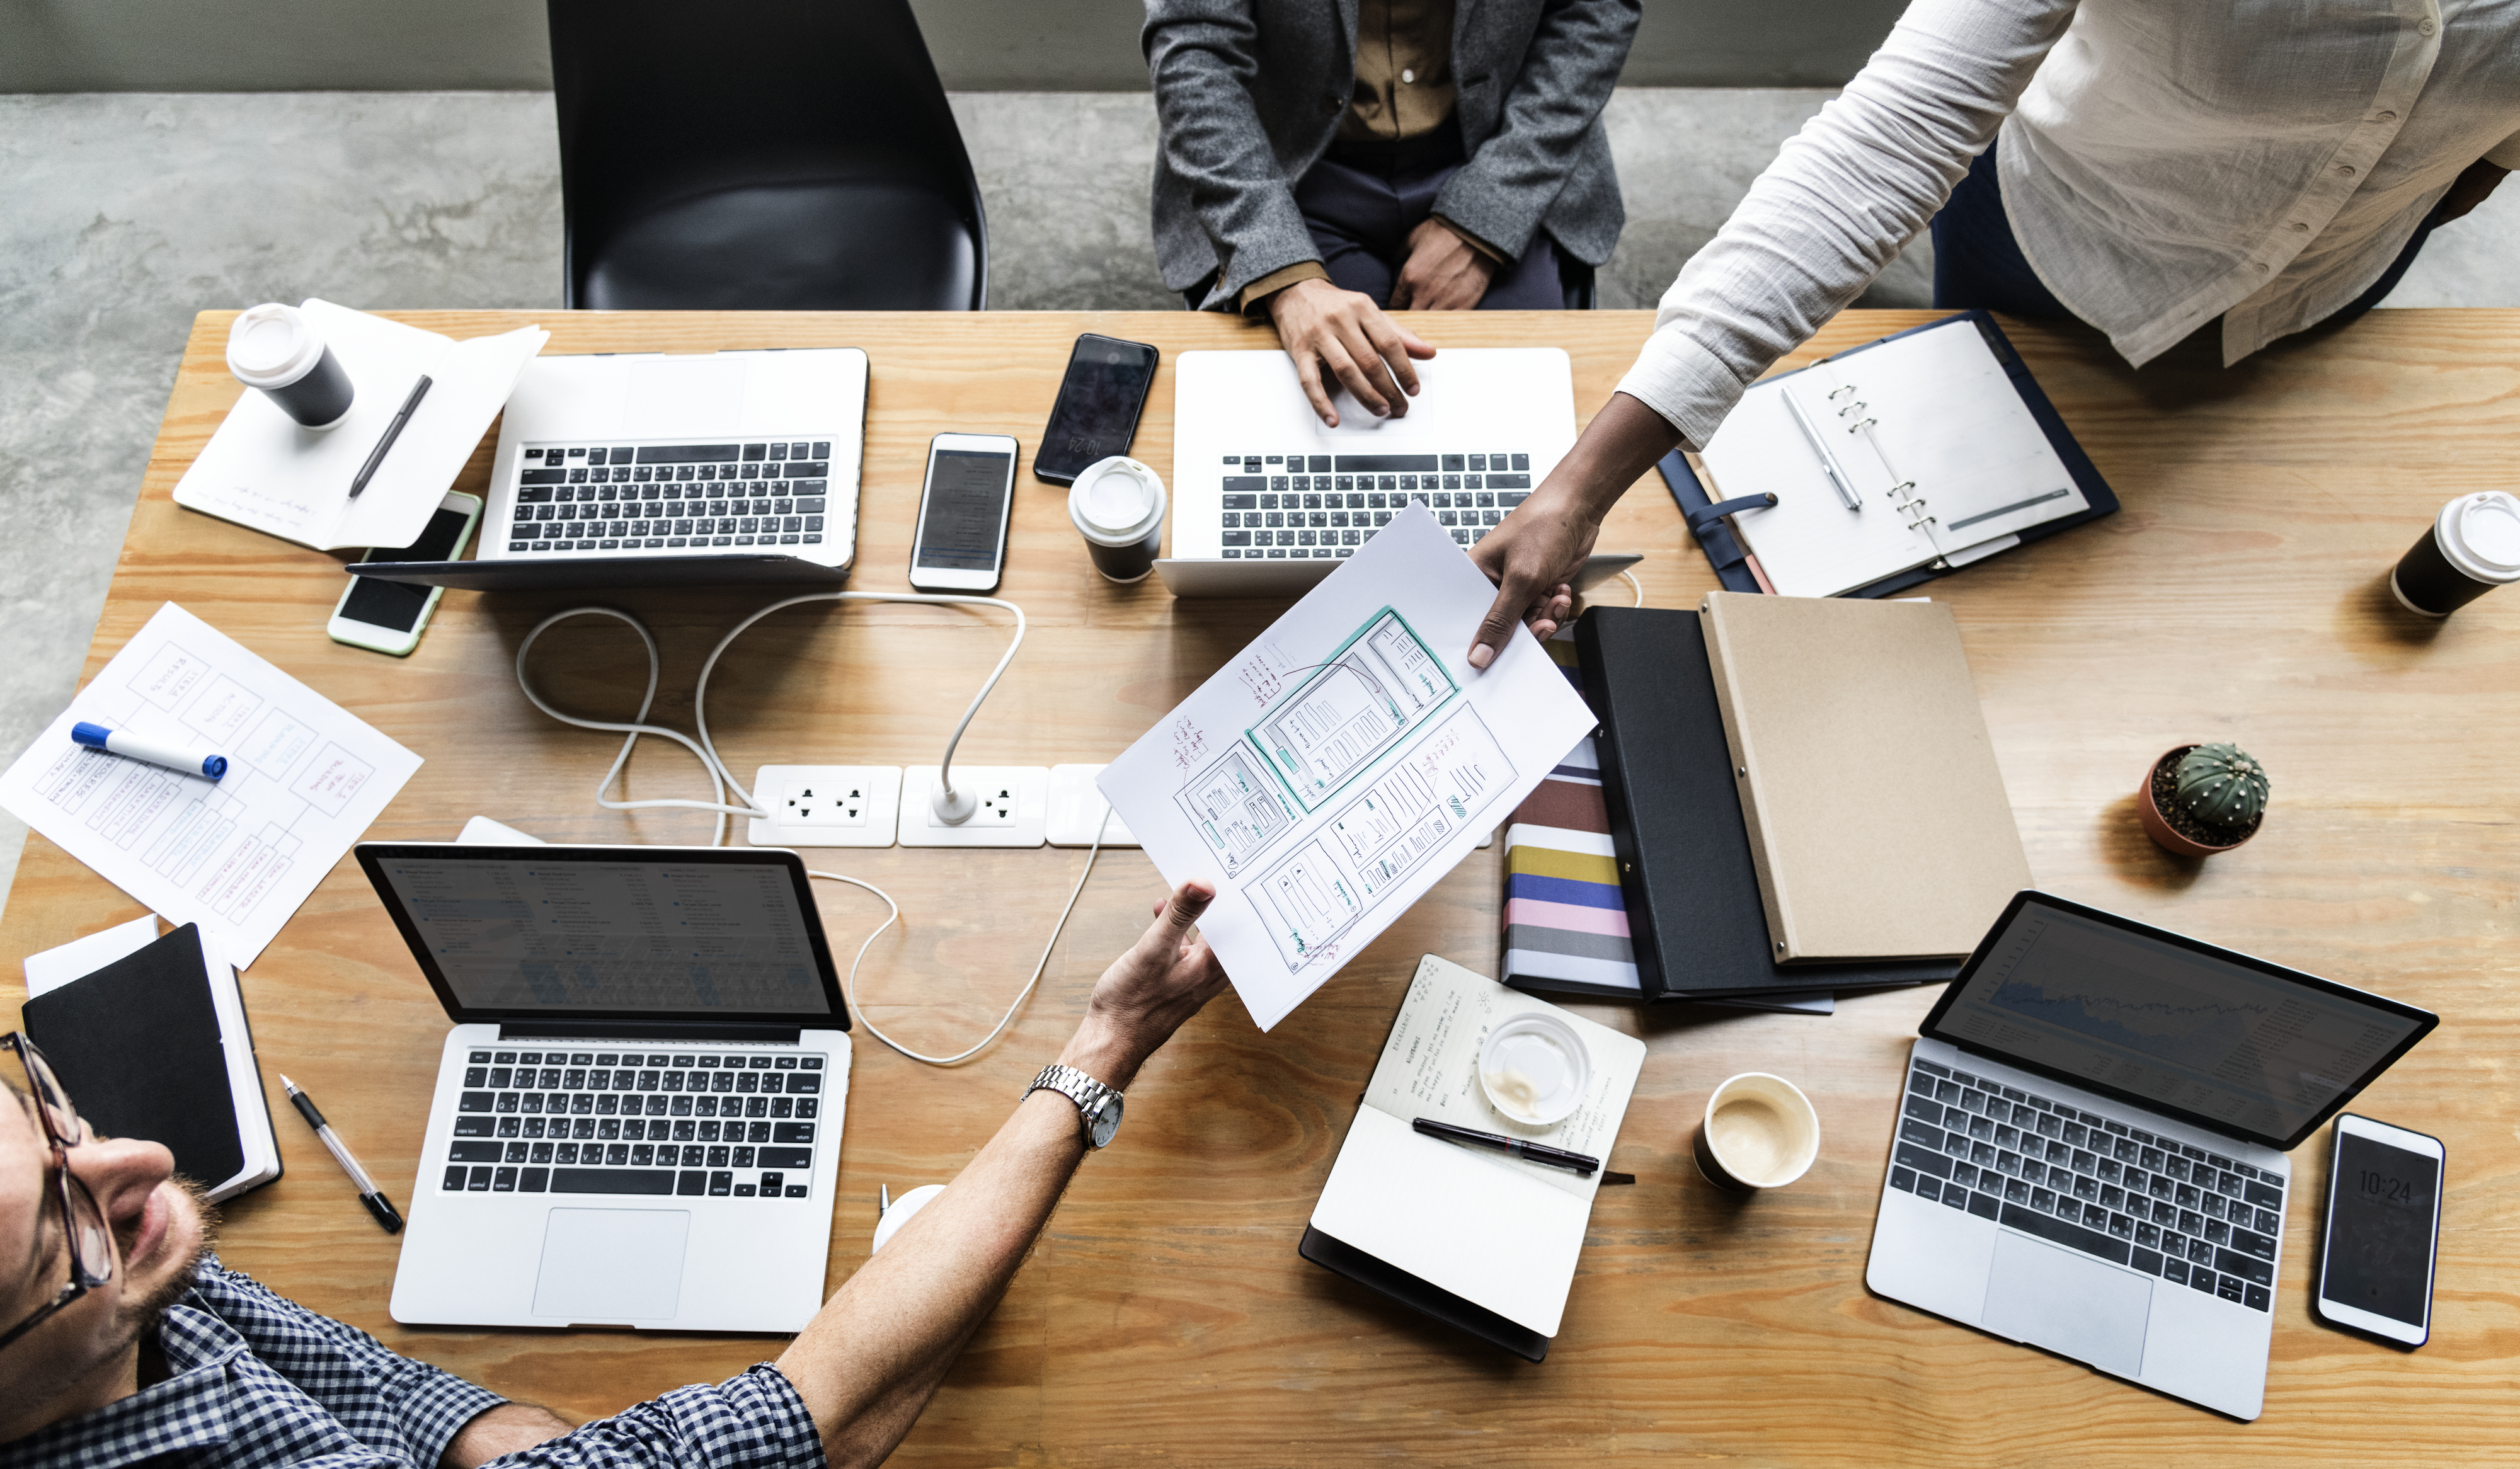
app, application, business, business strategy, coffee, collaboration, colleagues, computer, connection, content, creative, data, design, development, digital device, digital media, discussion, friends, give, group, handing, hands, homepage, html, ideas, information, internet, meeting, notepad, page, paper, people, planning, present, social network, startup, strategy, takeaway, task, technology, template, together, ui, user interface, web, web design, webpage, website, work, working, www, product, communication, brand, job